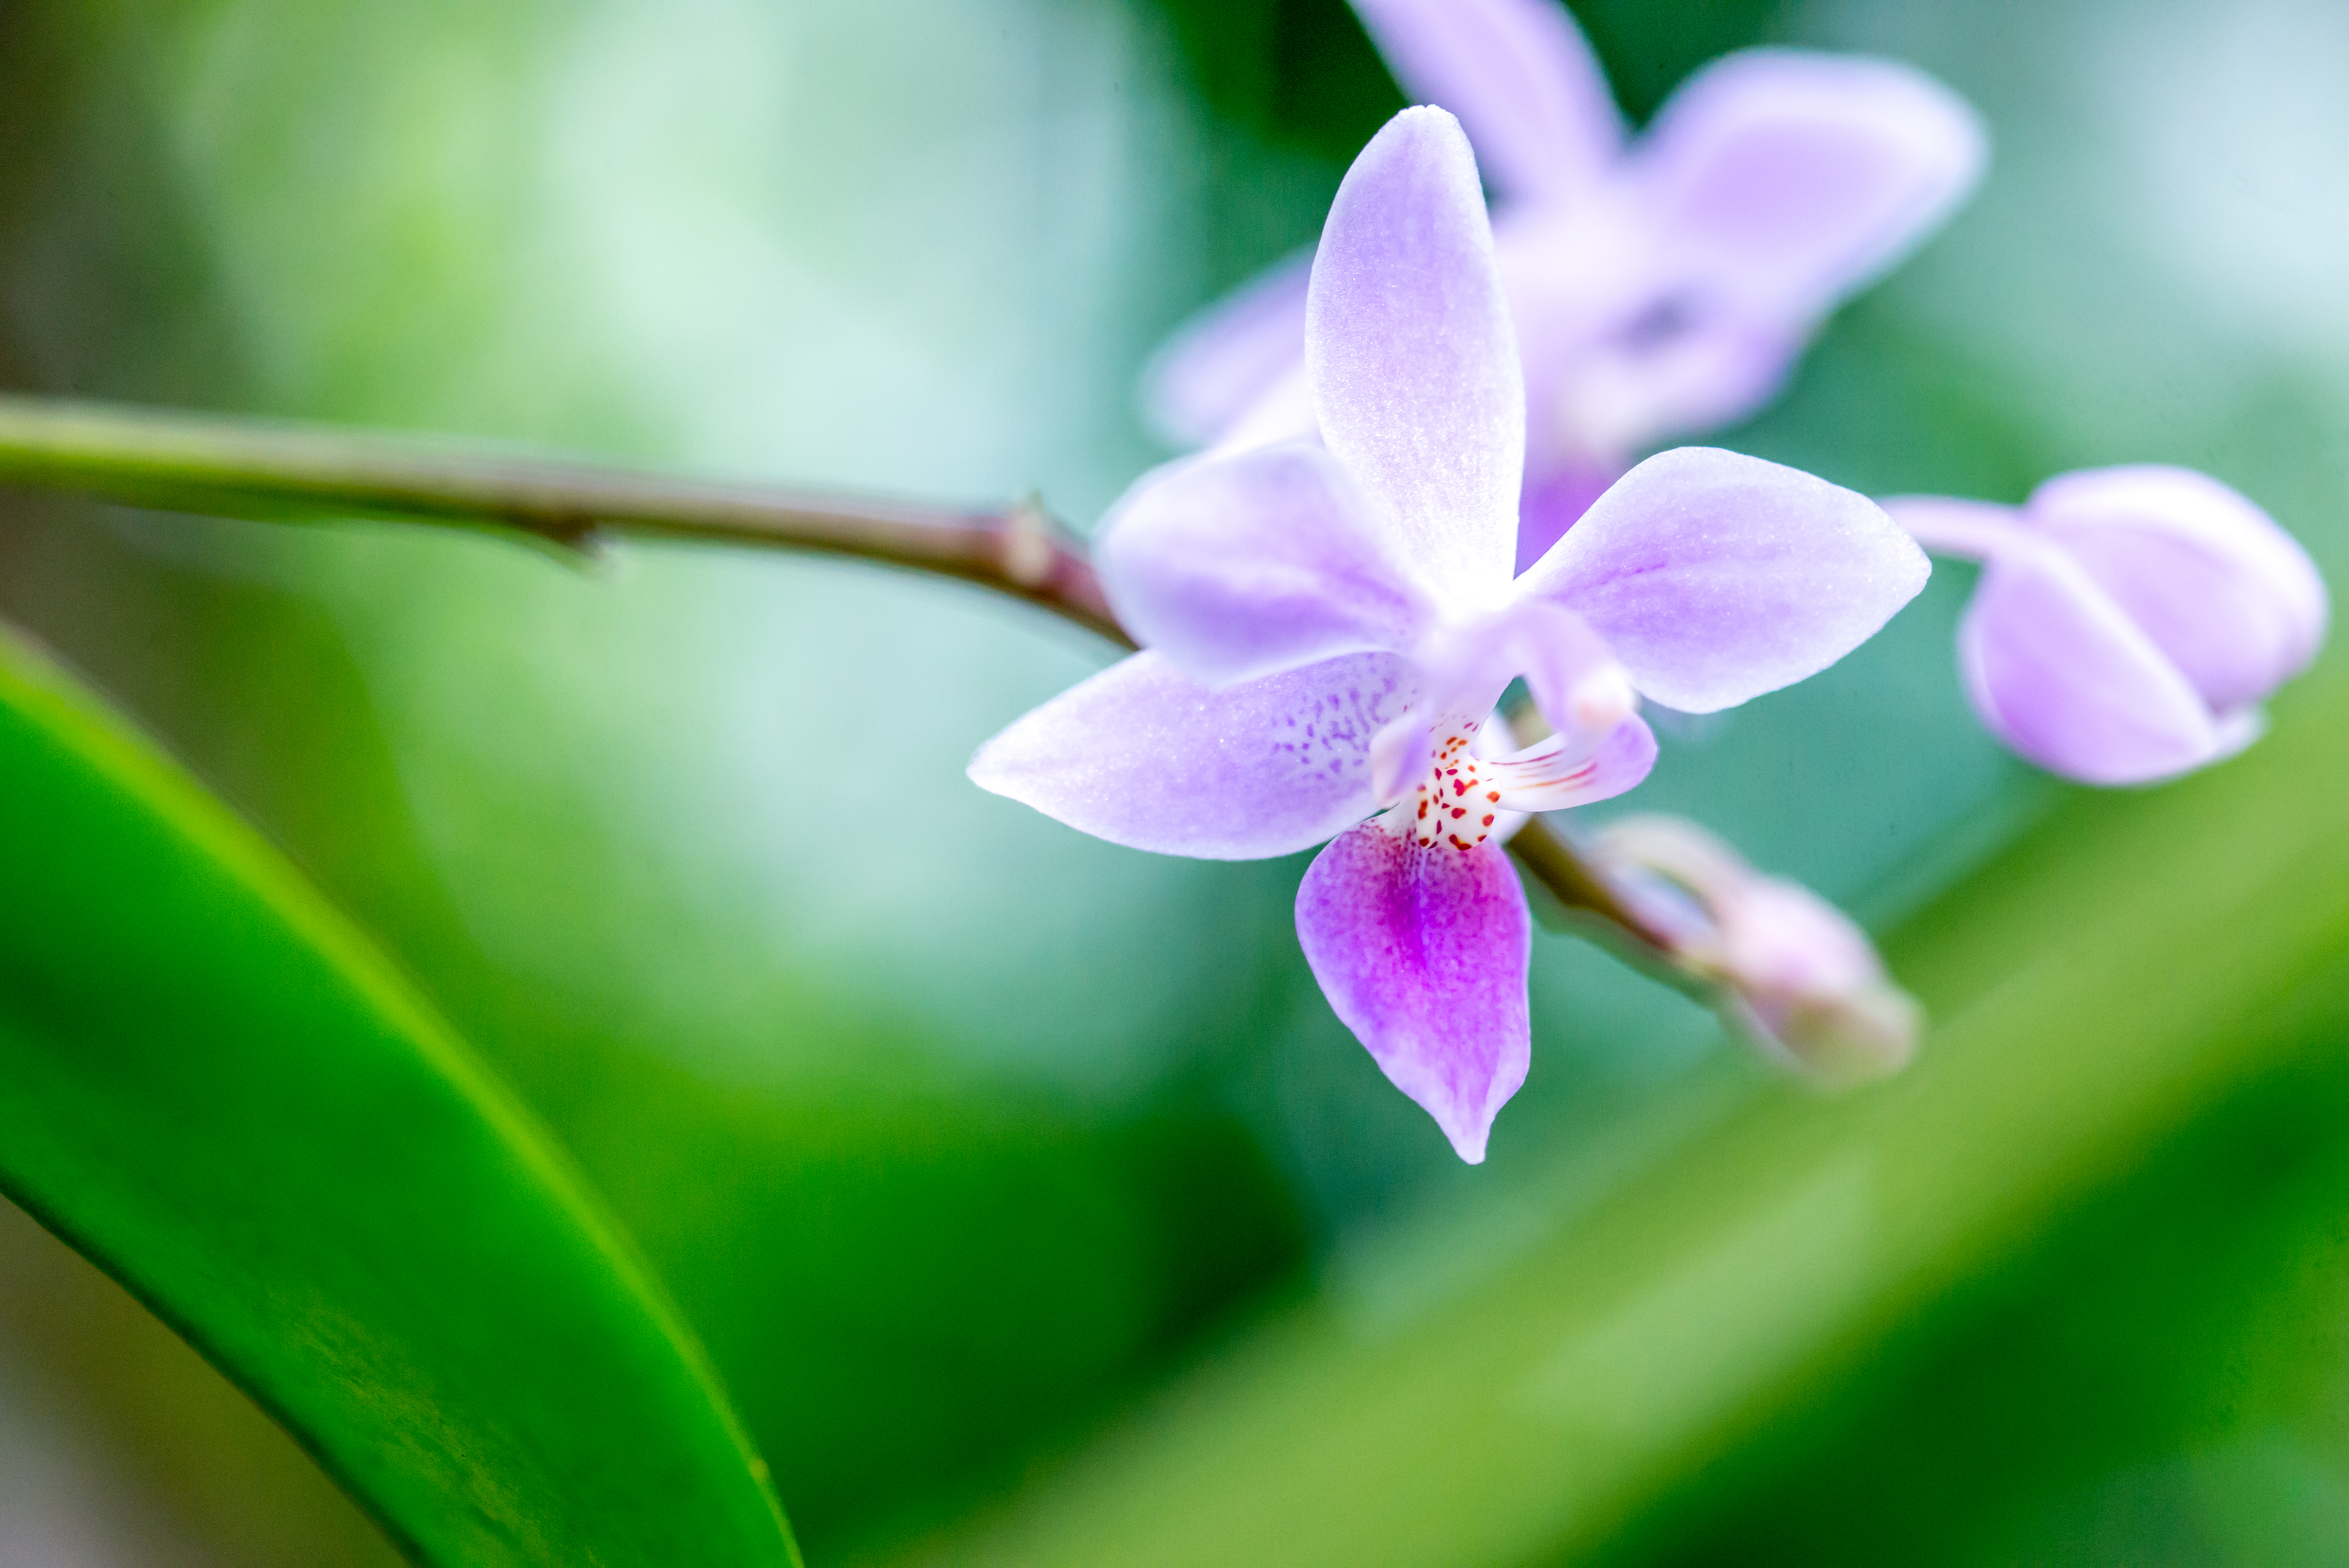
nature, blossom, bokeh, plant, white, photography, leaf, flower, purple, petal, photo, green, color, botany, nikon, black, pink, flora, plants, orchid, wildflower, flowers, close up, art, 105mm, raw, magenta, inbloom, nirvana, colorphotography, nikond600, macro photography, flowering plant, plant stem, land plant, moth orchid